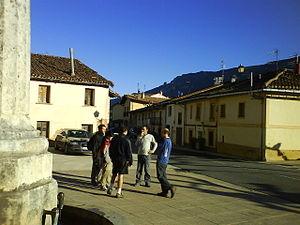
Lagrán en espagnol ou Lagran en basque est une commune d'Alava, dans la communauté autonome du Pays basque en Espagne.